Karl Skerlan

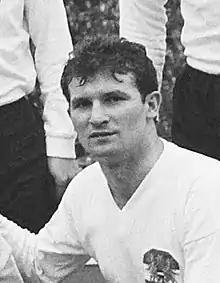
Karl Skerlan in 1964.

Karl Skerlan (3 January 1940 – 7 February 2017) was an Austrian football player, playing for Austria between 1958 and 1964. He also played for club teams including Wiener Sport-Club, Admira Energie Wien, FK Pirmasens, FC Höchst, SC Kittsee and SW Bregenz.